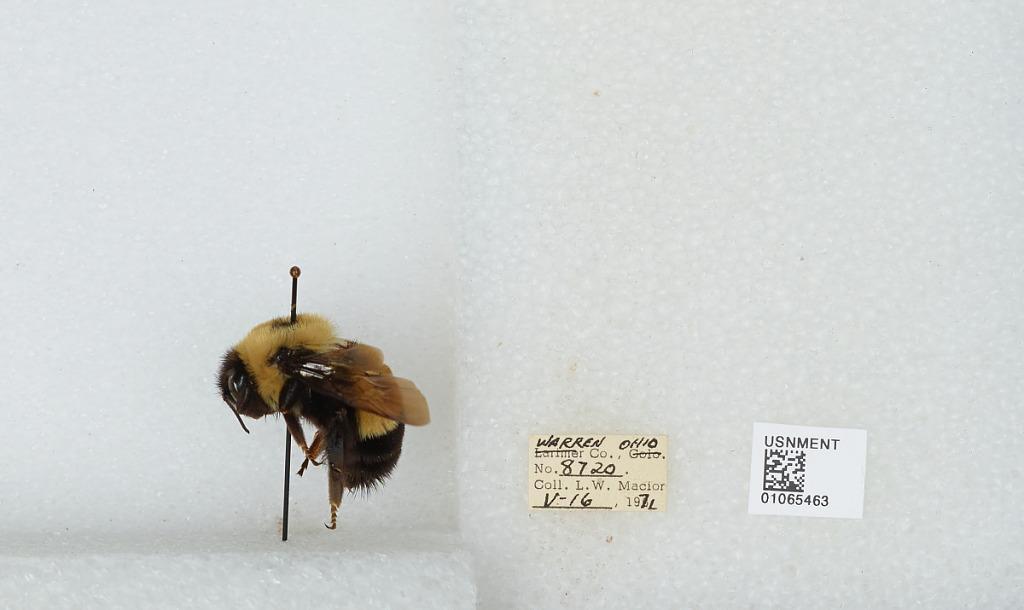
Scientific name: Bombus (Bombus) affinis Cresson
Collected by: L. Macior
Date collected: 1971-5-16
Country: United States
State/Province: Ohio
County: Warren
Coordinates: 39.4242, -84.1856